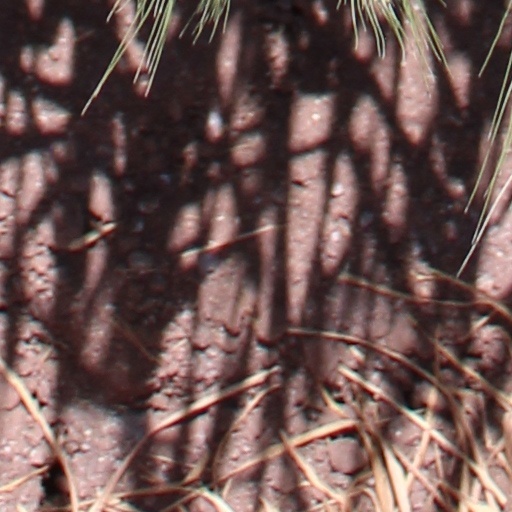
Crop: wheat